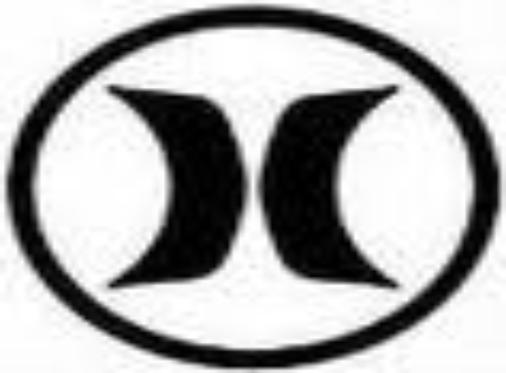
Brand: Hurley-1
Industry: Clothes